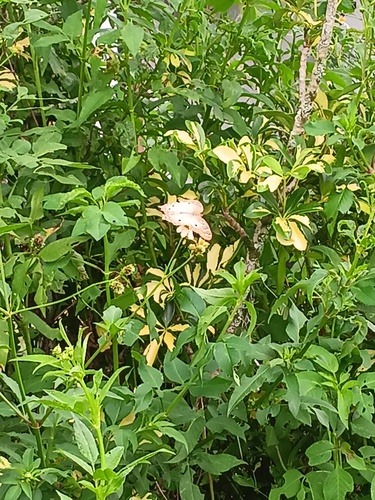
Scientific name: Anartia jatrophae
Common name: White peacock
Family: Nymphalidae
Order: Lepidoptera
Pollinator type: Primary pollinator
Habitat: Gardens, parks, and open areas
Geographic range: Southern United States to Argentina
Conservation status: Least Concern